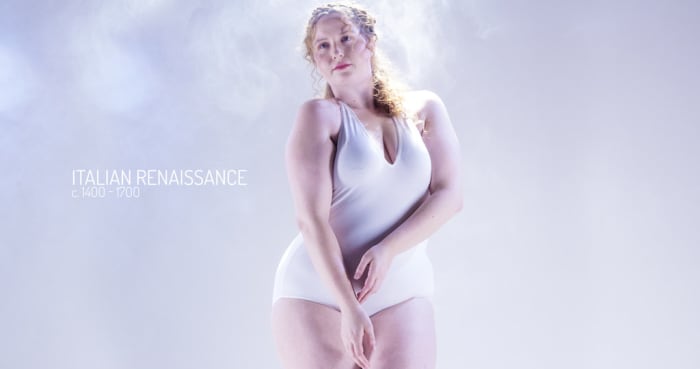
Gender: women